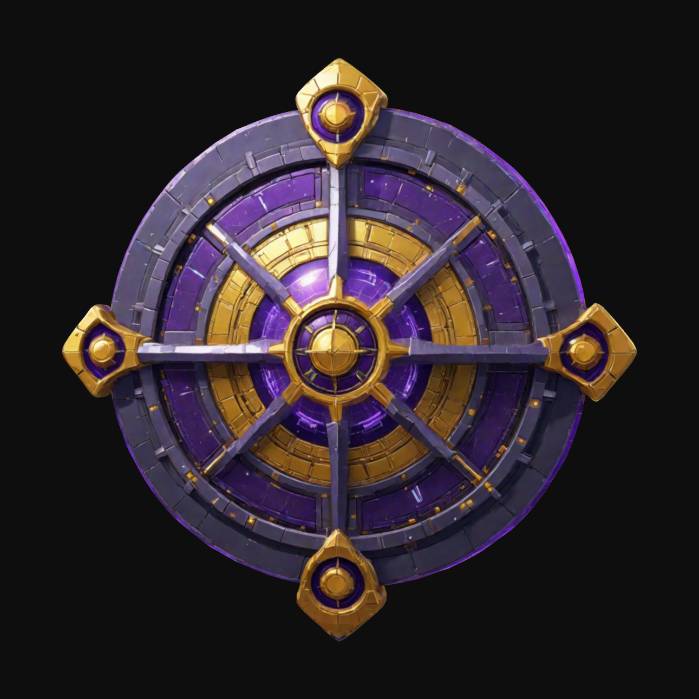
미적 점수 (1~10점): 8